Brexit and the Irish border

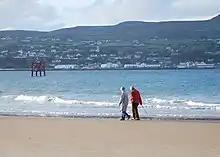
Irish fishing port of Greencastle, seen from Magilligan Point in Northern Ireland

On 24 December 2020, the UK and EU announced they had reached a deal. Its fishing provisions included a reduction in the EU's quotas in British waters to be phased in over the next five years, during three of which EU boats will continue to be allowed to fish in those inshore waters where they have been. Barrie Deas, head of the UK's National Federation of Fishing Organisations (NFFO), said that Johnson was "willing to sacrifice fishing" to get a deal and that the UK was entitled to even greater quotas than it had negotiated under international law. "I think there will be frustration and anger across the industry about that", he said. Fishing interests in the Republic of Ireland expressed concerns. Charlie McConalogue, the country's Minister for Agriculture, Food and the Marine, complained at the end of January, in advance of a March meeting to set quotas for the rest of the year, that the agreement had disproportionately affected the Republic, with the country's quota losses coming to twice that of any other EU member state, estimated by his government at €43 million. Sean O'Donoghue, head of the Killybegs Fishermen's Organisation, the Republic's largest fishing lobby group, believes it is closer to €188 million. He was particularly upset that the UK has been asserting sovereignty over the waters around the uninhabitable islet of Rockall, 200 miles west of the Outer Hebrides, waters rich in mackerel, the republic's most exported species, that largely mate and spawn in the republic's waters.